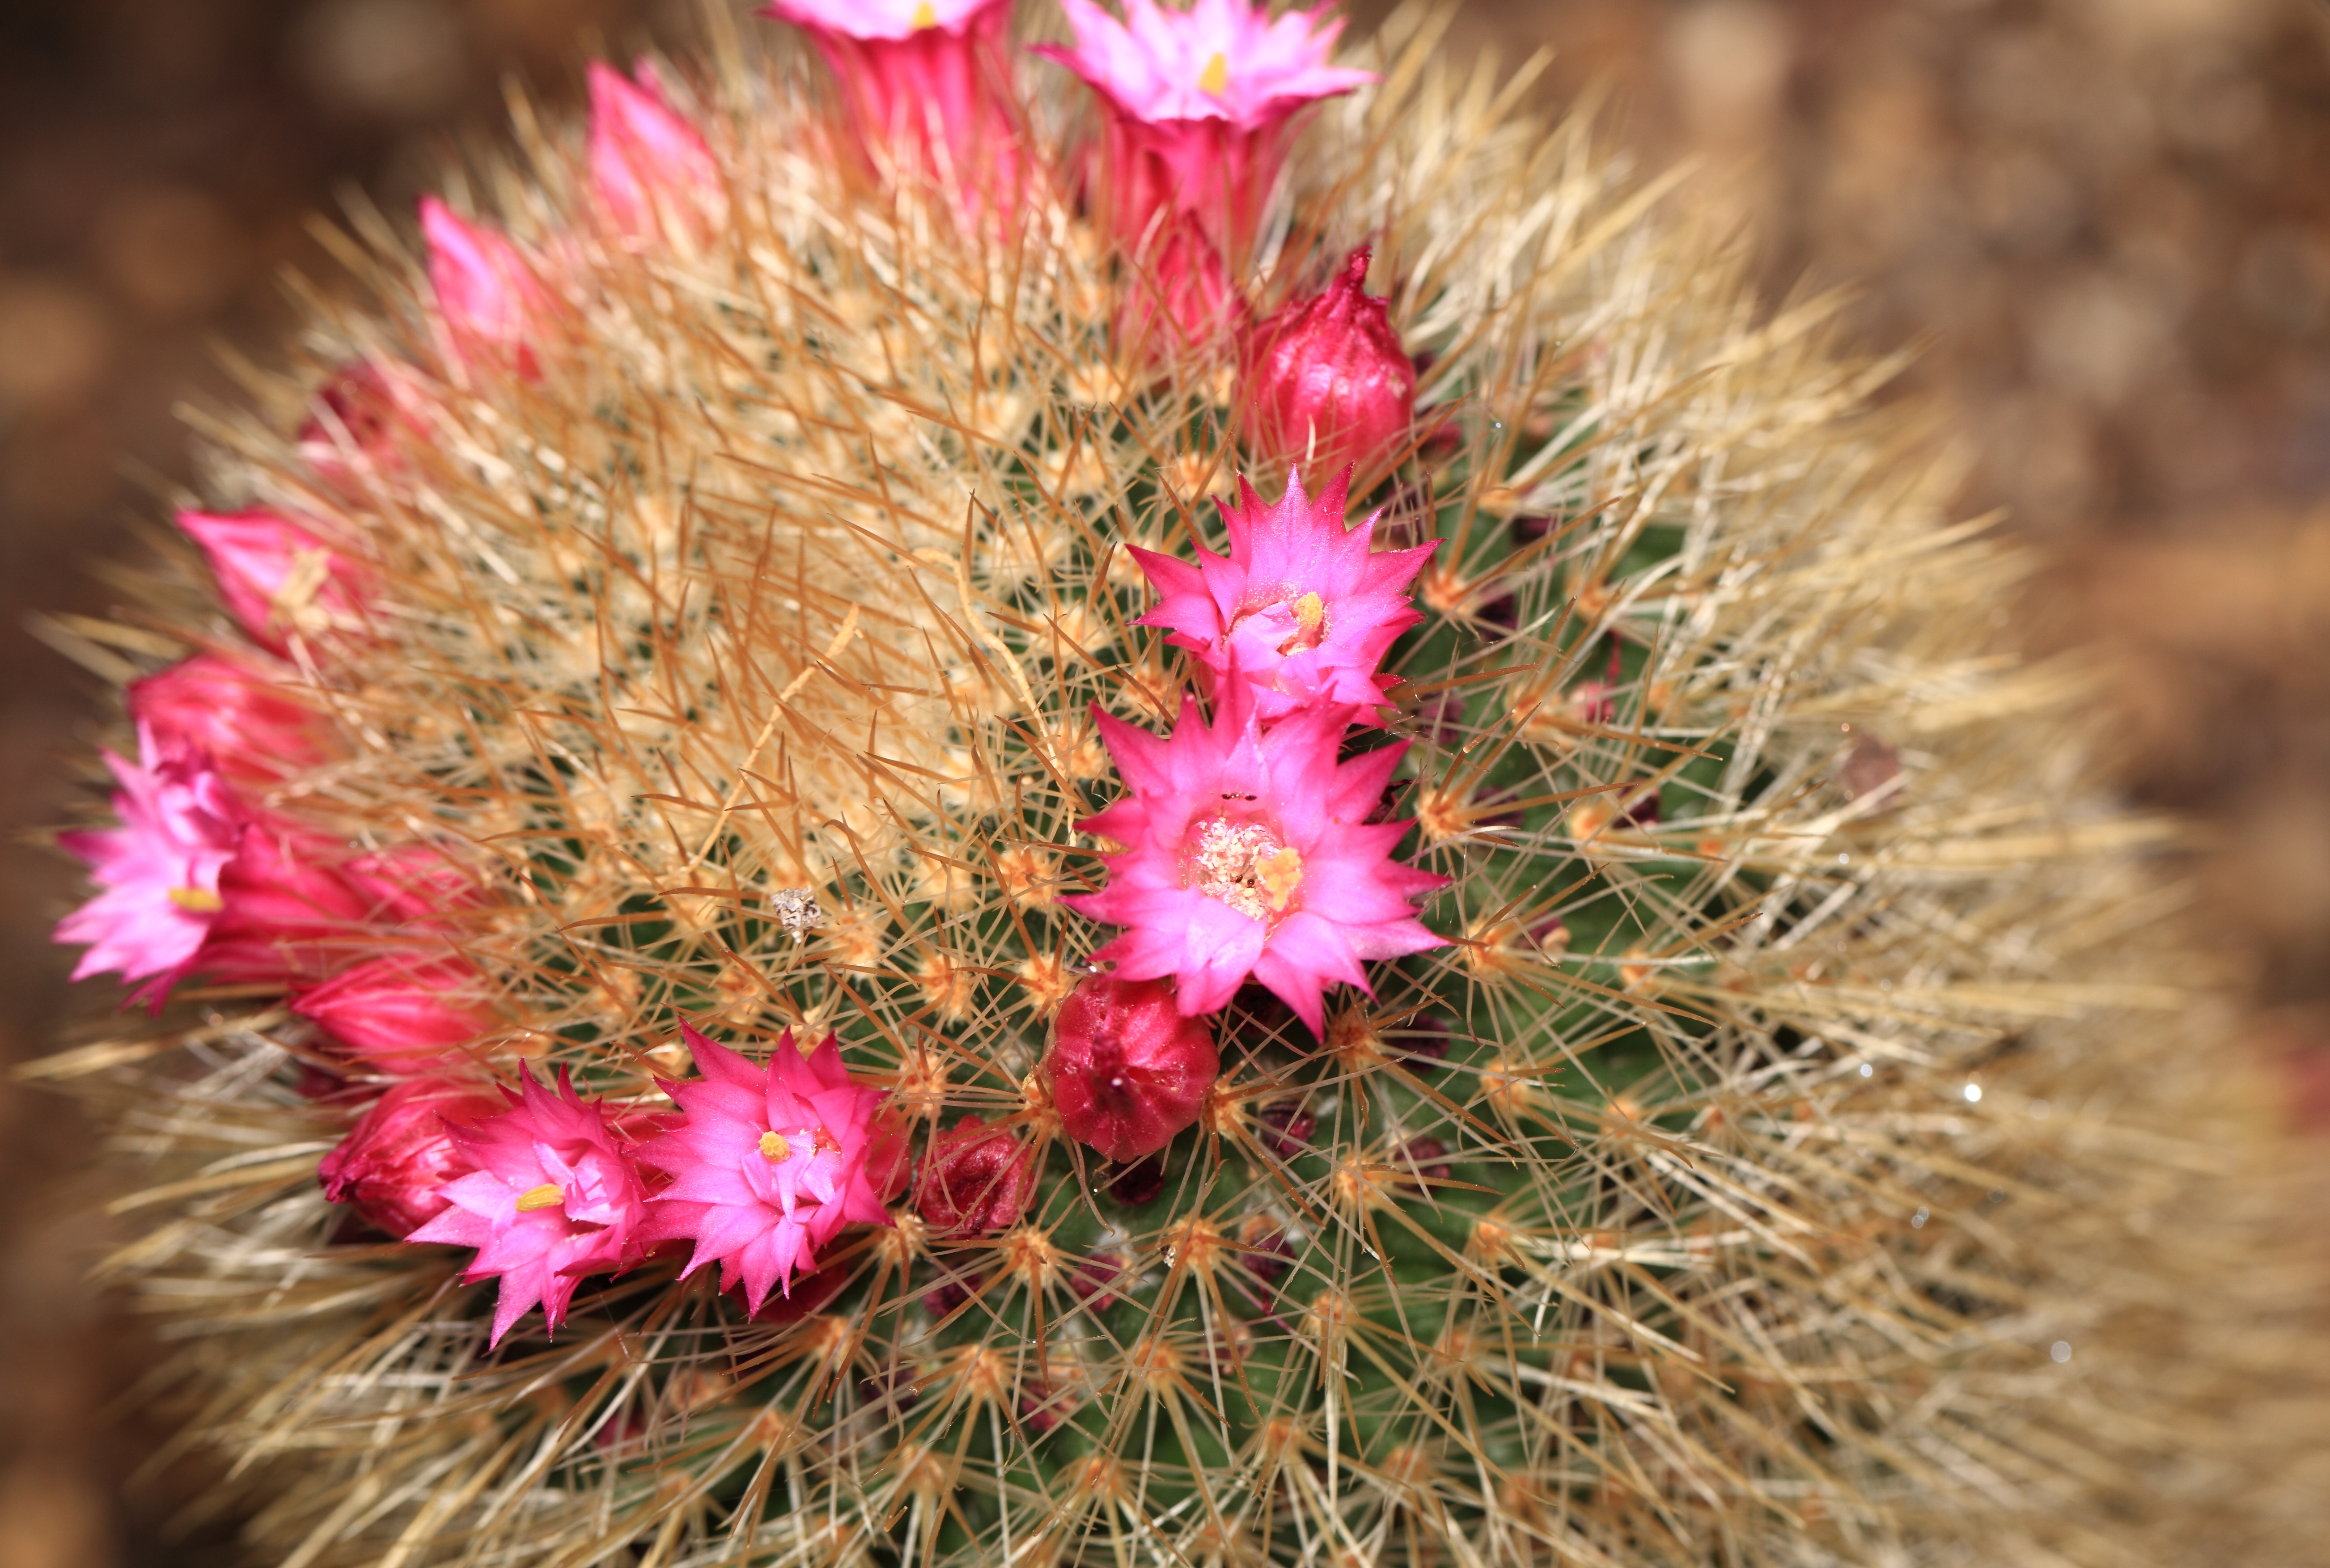
blossom, cactus, plant, flower, high, park, botany, flora, close up, tochigi, 5d, hires, markii, caryophyllales, hi, res, resolution, mooka, igashira, macro photography, flowering plant, land plant, thorns spines and prickles, hedgehog cactus